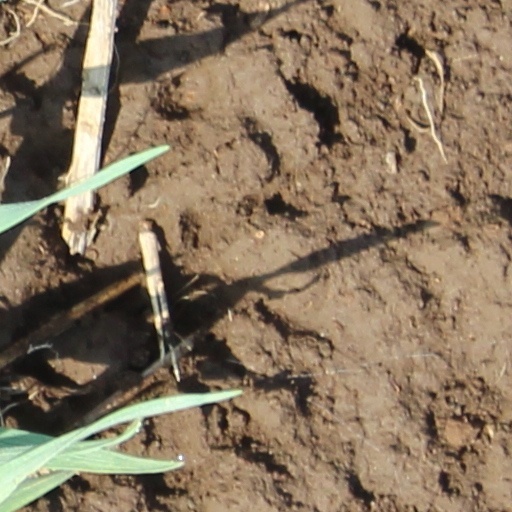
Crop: wheat